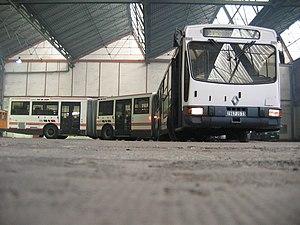
Un Renault Mégabus (ex-n°8989 de la CGFTE, conservé par l’AMTUIR) stationné au musée (Colombes, France) le 6 mars 2008, pendant le déménagement de la collection.
Le Mégabus est un autobus bi-articulé construit dans le cadre d’une collaboration entre deux constructeurs français : Renault Véhicules industriels et Heuliez Bus. Le moteur est produit par le premier, de même que le châssis qui est inspiré de celui du PR 100, un autobus commercialisé par RVI, tandis que la carrosserie est produite par Heuliez Bus sur la base de celle utilisée pour le GX 107.